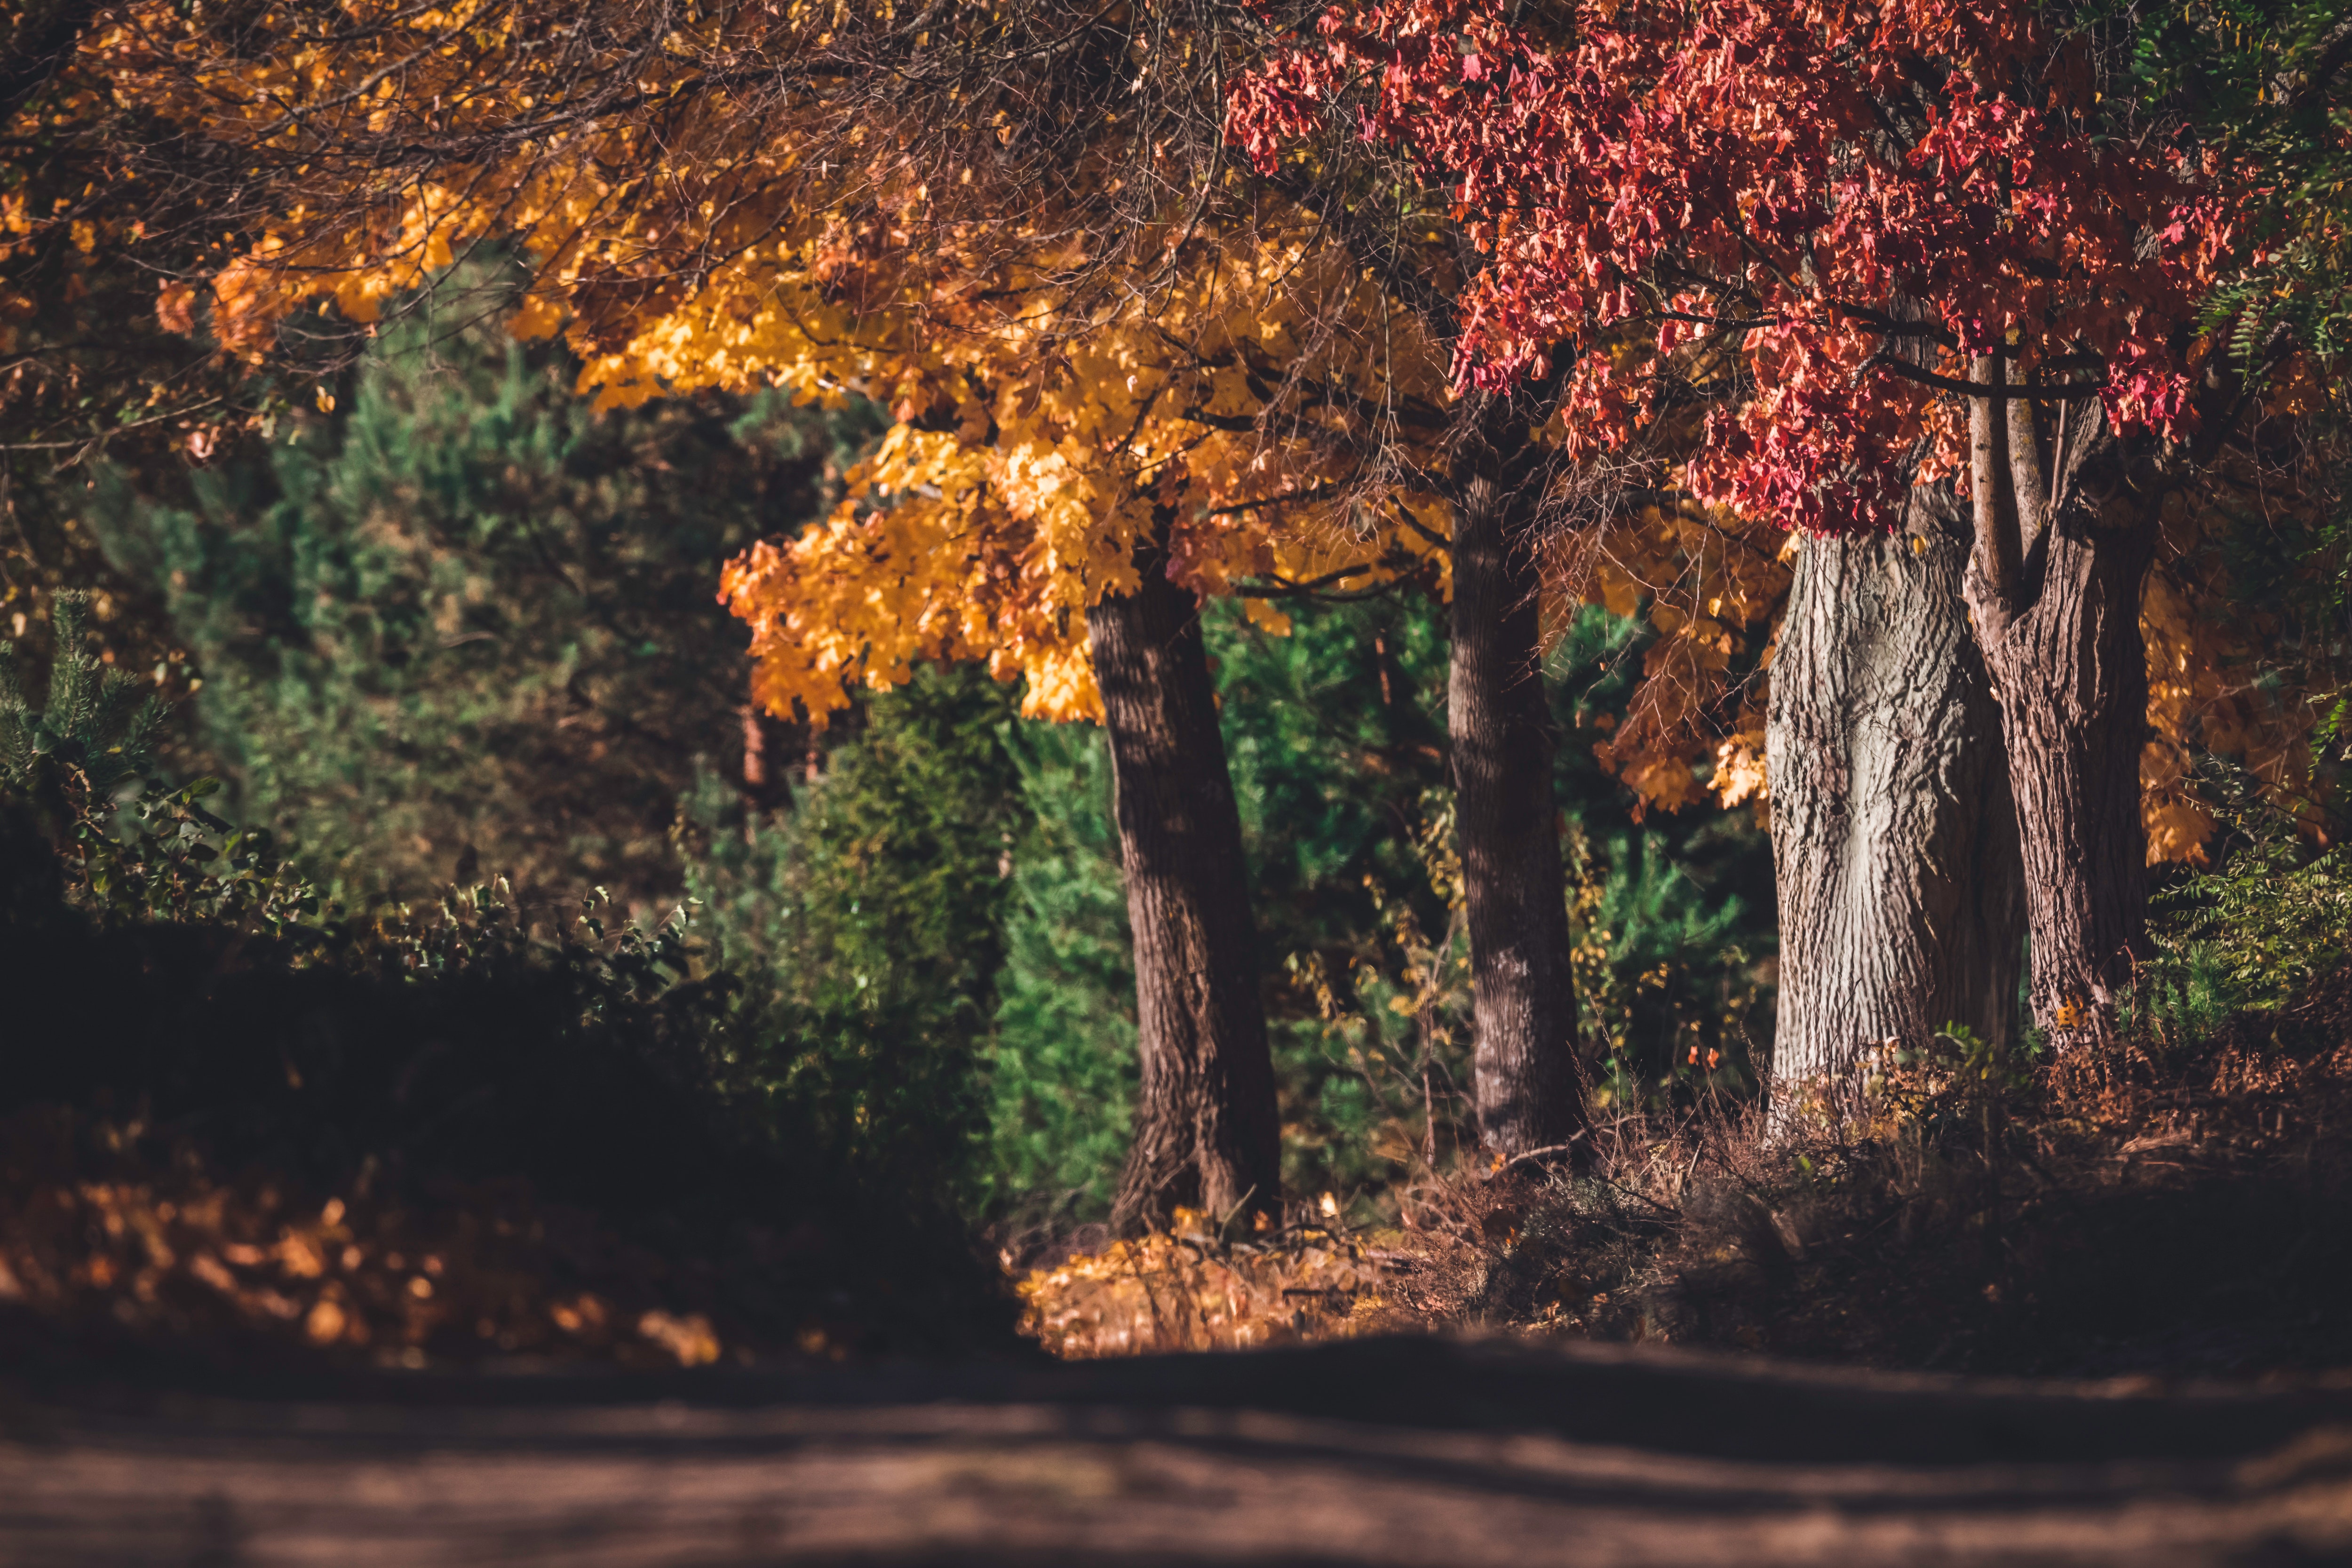
tree, leaf, nature, natural landscape, sky, autumn, natural environment, deciduous, Northern hardwood forest, red, woodland, orange, forest, light, biome, woody plant, temperate broadleaf and mixed forest, sunlight, atmospheric phenomenon, branch, plant, yellow, wilderness, state park, morning, trunk, atmosphere, landscape, old growth forest, wood, grove, road, Tints and shades, evening, national park, rural area, night, reflection, twig, maple leaf, maple, theatrical scenery, plant stem, jungle